2007 Coca-Cola 600

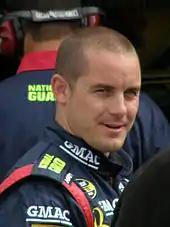
Casey Mears won the race which was his first and only win in the Nextel Cup Series.

Kyle Busch drove to his garage with a broken brake motor on the 254th lap and Mayfield led the field back up to speed for the restart on the 256th lap, ahead of Kenseth, Vickers, Stewart and Johnson. Mayfield dropped to third place as Kenseth and Vickers moved into first and second places on lap 257. Kenseth held a 2.2-second lead over Stewart, who moved to second and was closing on Kenseth by lap 265. The race's tenth caution was triggered two laps later when Kahne lost control of his car and hit the turn two right-hand side wall. Most of the leaders, including Kenseth, elected to make pit stops. Johnson led the field on the lap-272 restart, followed by Kenseth and Stewart. Kenseth passed Johnson to reclaim the first position four laps later. Vickers and Rudd made contact while leaving the fourth turn on lap 281 but no caution was needed. Johnson retook the lead from Kenseth two laps later. Mayfield spun 360 degrees on the front stretch and went into the infield grass after trying to avoid a slower car on his right on lap 291, causing the eleventh caution. The leaders, including Johnson, made pit stops for tires under caution. Rudd took over the lead for one lap before making a pit stop on lap 293. Johnson regained the lead after the pit stops, maintaining it at the lap-297 restart; he was followed by Kenseth and Earnhardt. Kyle Busch rejoined the race on the same lap. Kurt Busch lost control of his car on the backstretch on lap 298; his car spun off and hit a left-hand wall, causing the twelfth caution. He drove to his garage to retire.